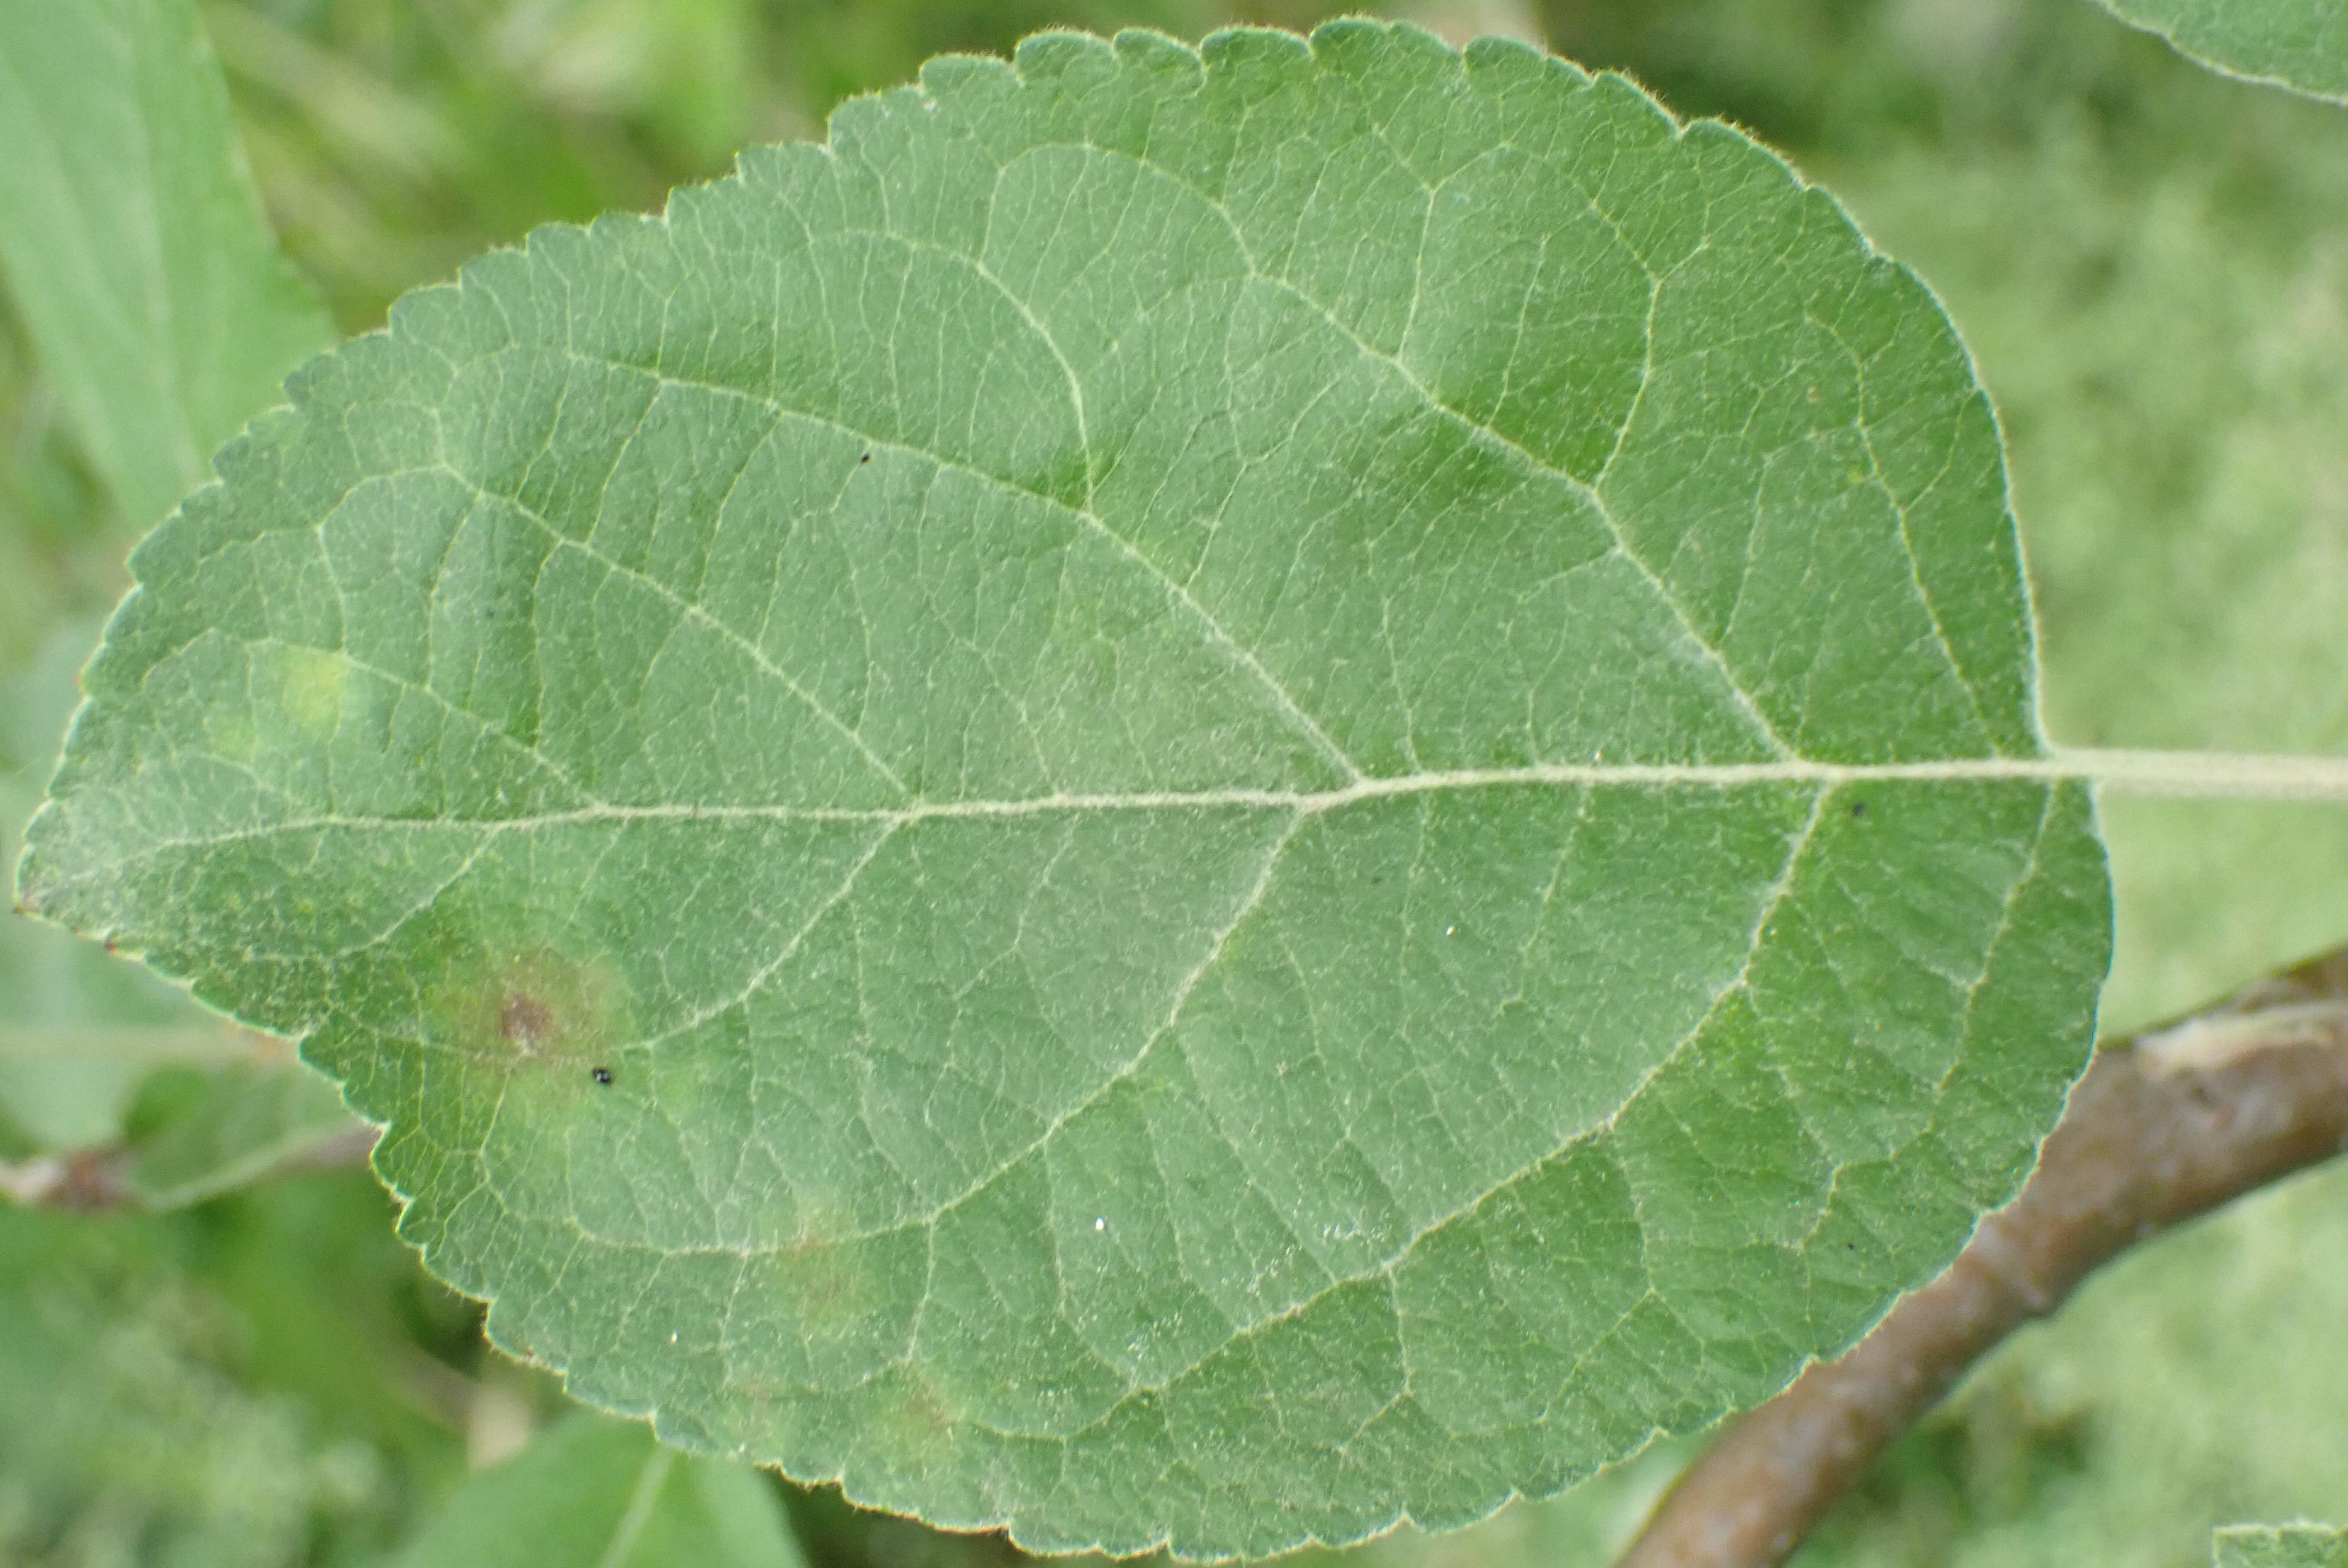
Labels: scab